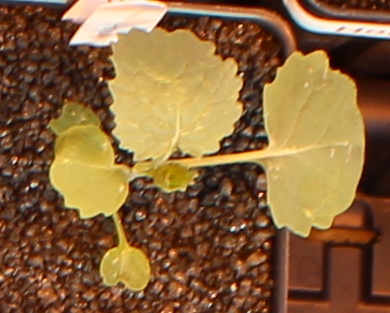
Label: Canola